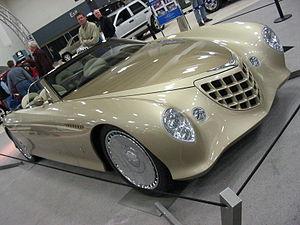
"Les véhicules construits par l'entreprise Chrysler sont des modèles portant le nom de ""Chrysler"", plutôt que l'une de leurs filiales. La plupart des Chryslers ont été des voitures de luxe, hormis en 1970 pour les modèles Européens qui ont été développés par les divisions Simca et Rootes.
La Chrysler Phaeton est un grand cabriolet quatre portes construit par Chrysler en 1997.